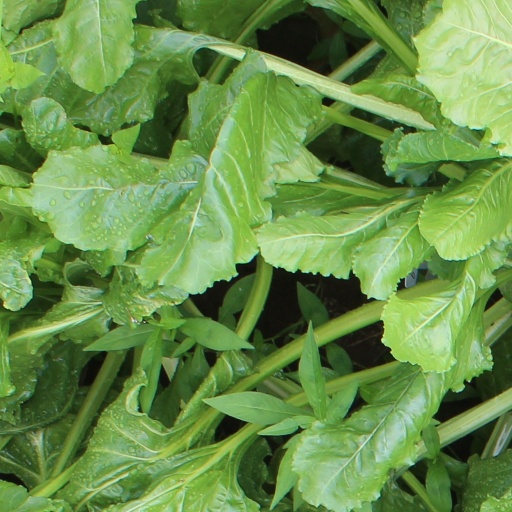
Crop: sugar beet